Ankh: Heart of Osiris

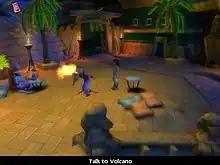
Screenshot depicting the game visuals and interface.

The game contains three playable characters: Assil, Thara and the Pharaoh. Gameplay is similar to the series. The game requires clicking on objects and places in the area to solve puzzles and progress. By default the player will be able to move the playable character around. When the mouse pointer is hovered over a particular something, the icon changes to match a different action such as Looking, Taking, Talking and Using. Items in the inventory can be looked at by left clicking on them and used by right clicking on them.